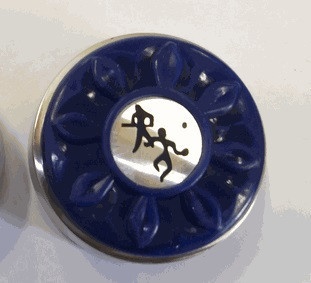
Playcraft 2 1/8" Deluxe Shuffleboard Weight - Blue
Blue Deluxe Playcraft Puck. Deluxe: 2 1/8" chrome plated and 265 Grams (.58lbs). Recommended for 15' wide home recreation tables.
Brand: Playcraft
Category: Sporting Goods > Indoor Games > Table Shuffleboard > Table Shuffleboard Pucks